Willa Brown

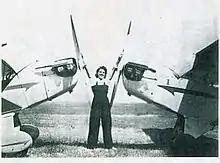
A young Willa Brown on an airfield

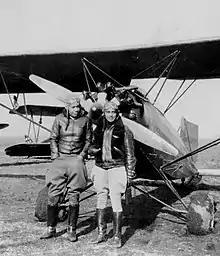
Lola Albright (left) and Willa Brown (right) at Harlem Airport, Chicago Illinois, USA

In 1934, Brown began studying flying at Chicago's racially segregated Harlem Field. She started with lessons from Fred Schumacher, Dorothy Darby, and Colonel Robinson, and ran Brown's Lunch Room, a sandwich shop, at the airfield. She eventually trained with certified flight instructor Cornelius Coffey, an expert in the field of aviation mechanics. She was one of few women who attended Curtiss–Wright Aeronautical University where she studied aircraft maintenance and earned an aircraft mechanic's license in 1935. In that year, she helped organize a memorial flight to honor Bessie Coleman, the first internationally licensed pilot from the U.S.